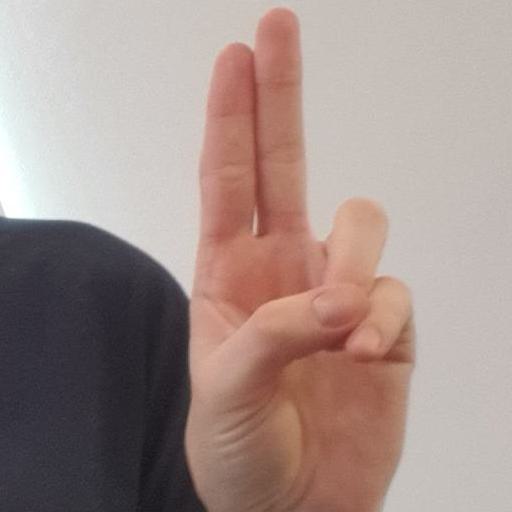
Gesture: two_up